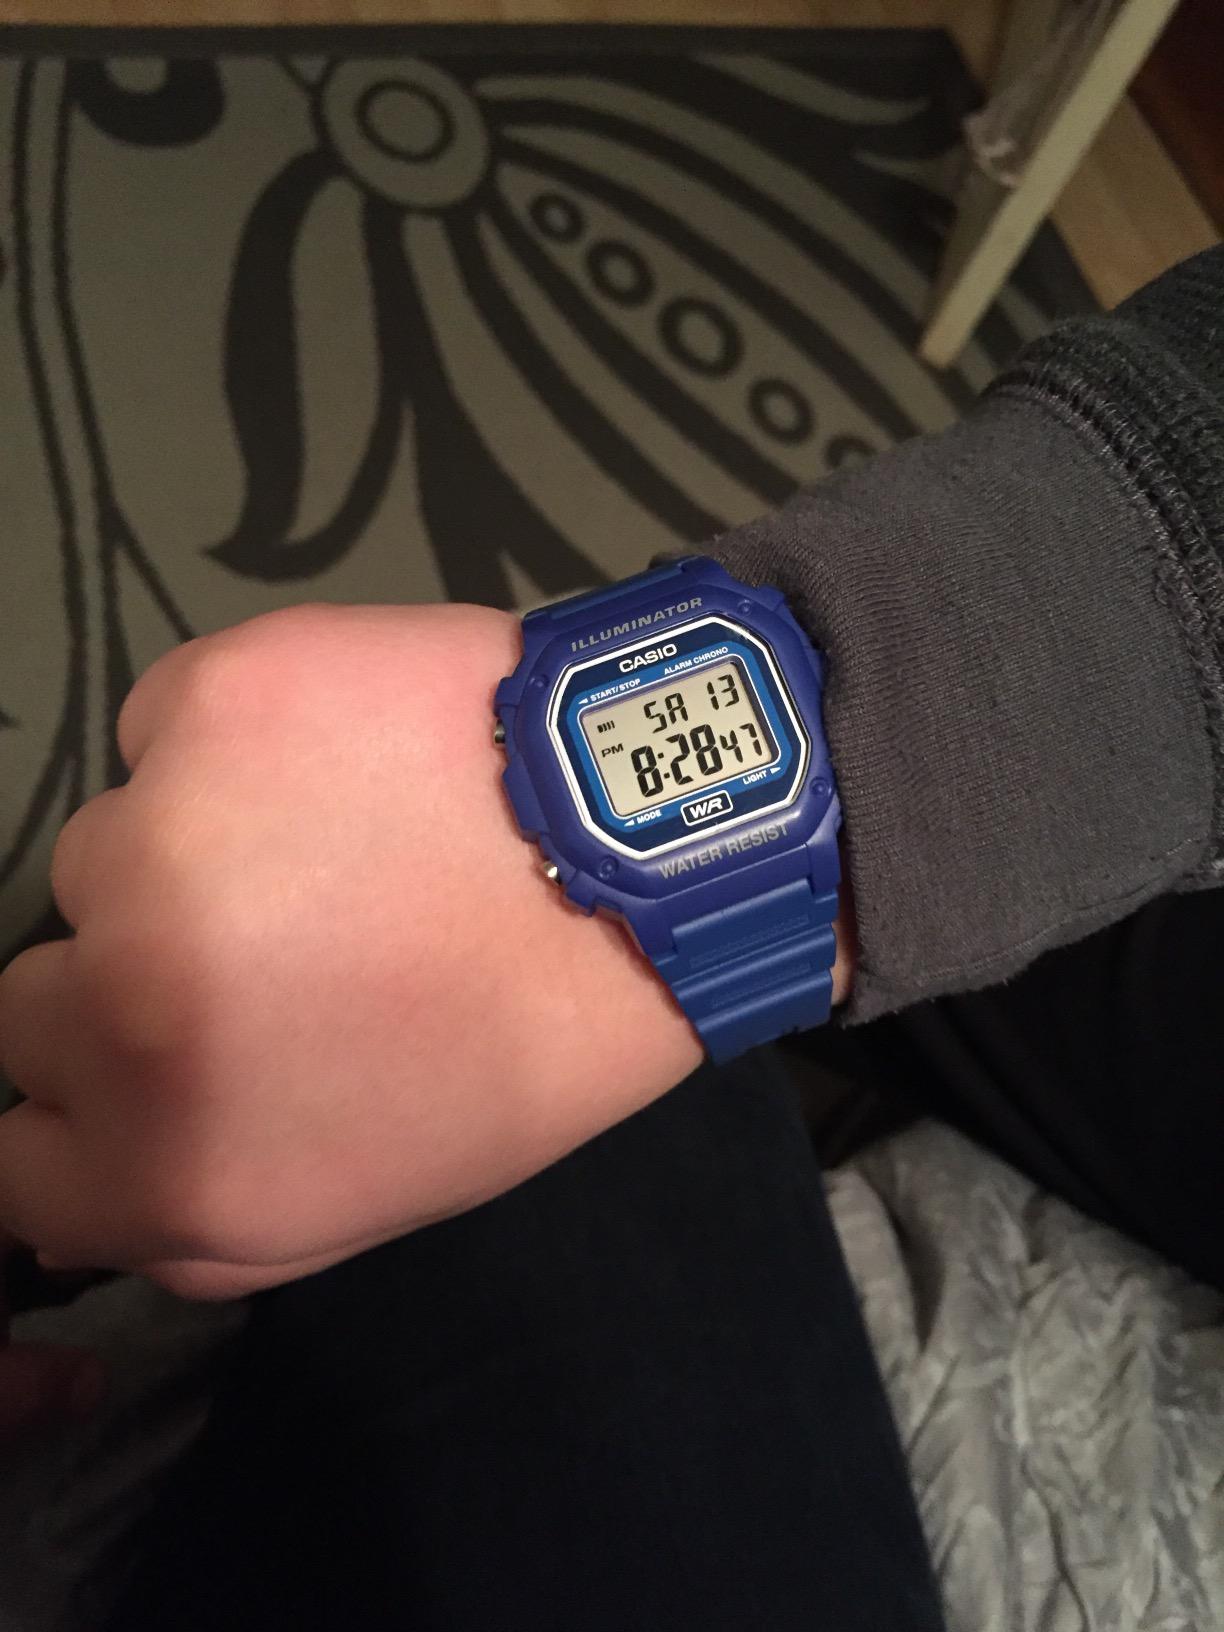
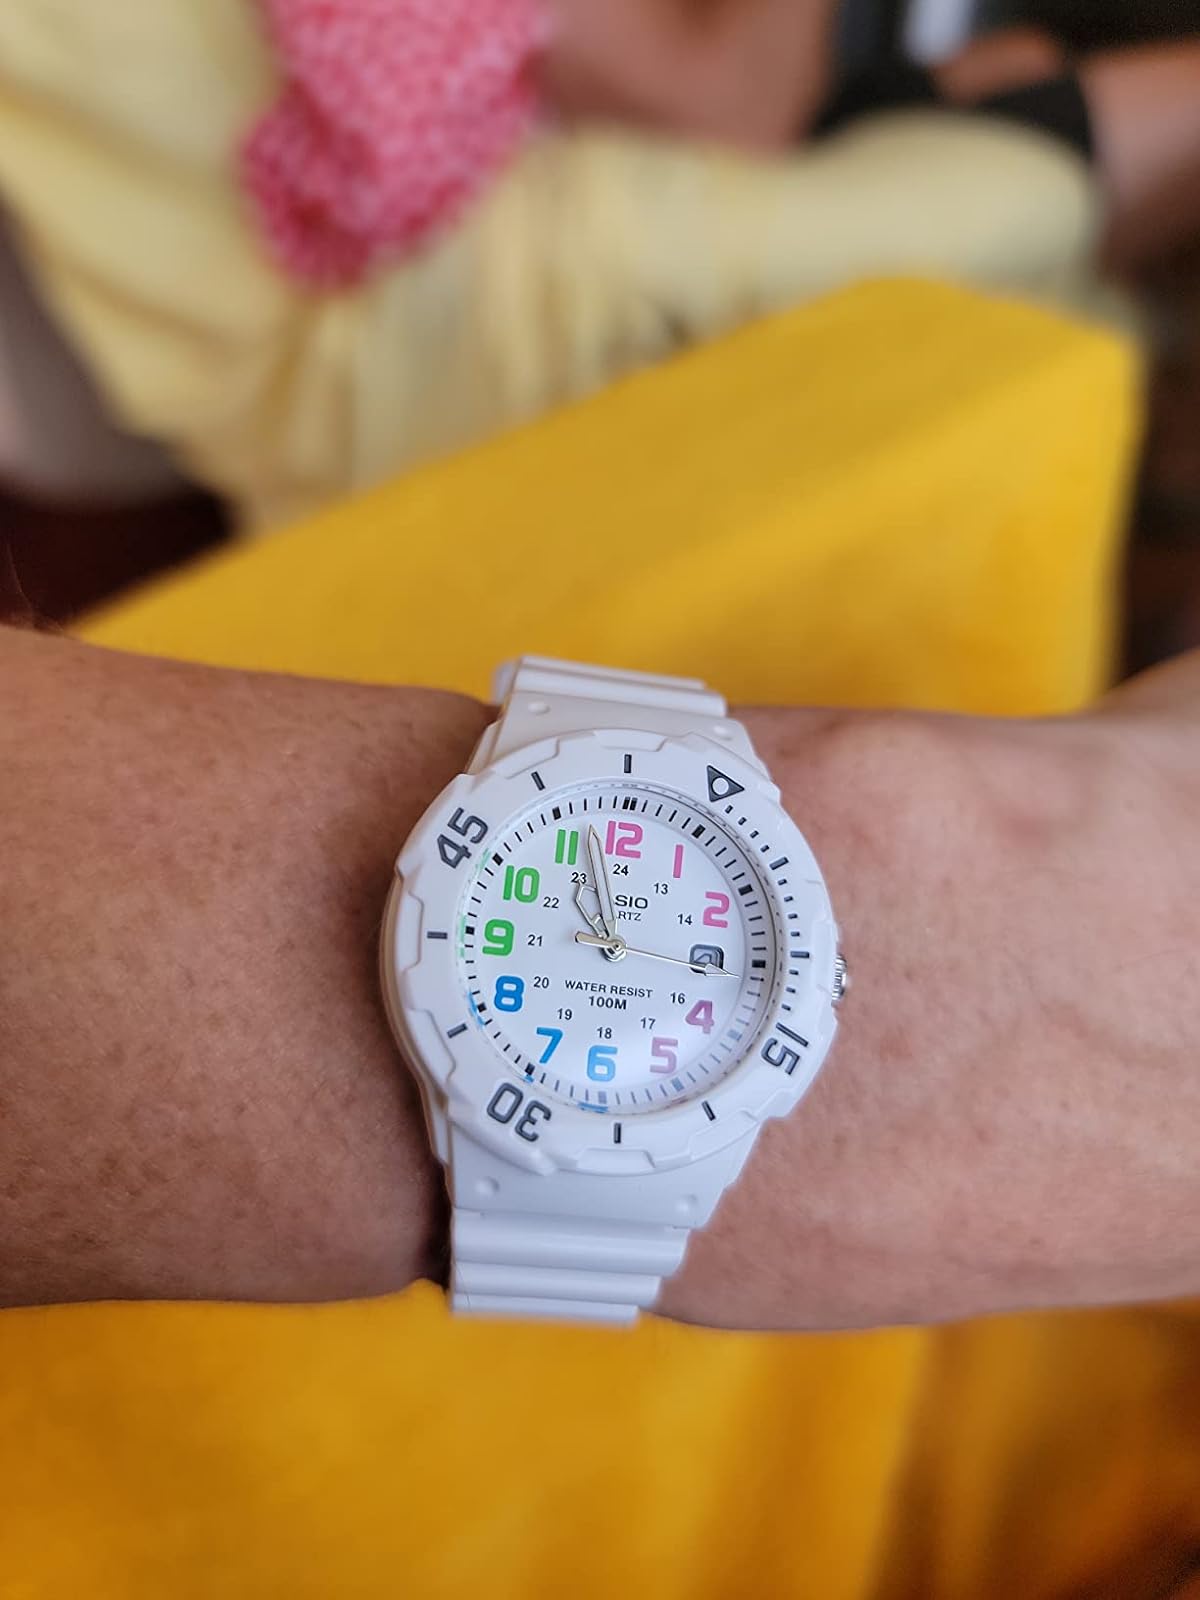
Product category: accessories_watch
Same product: no